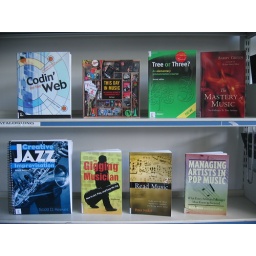
Move your mouse over each book cover and click on the link to search the library catalogue.